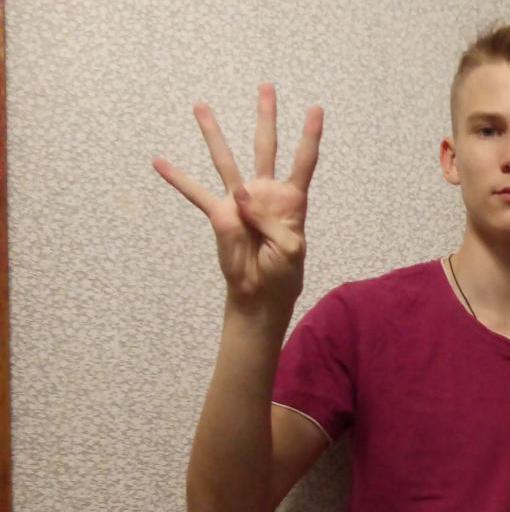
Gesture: four